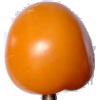
Label: Tomato Yellow 1